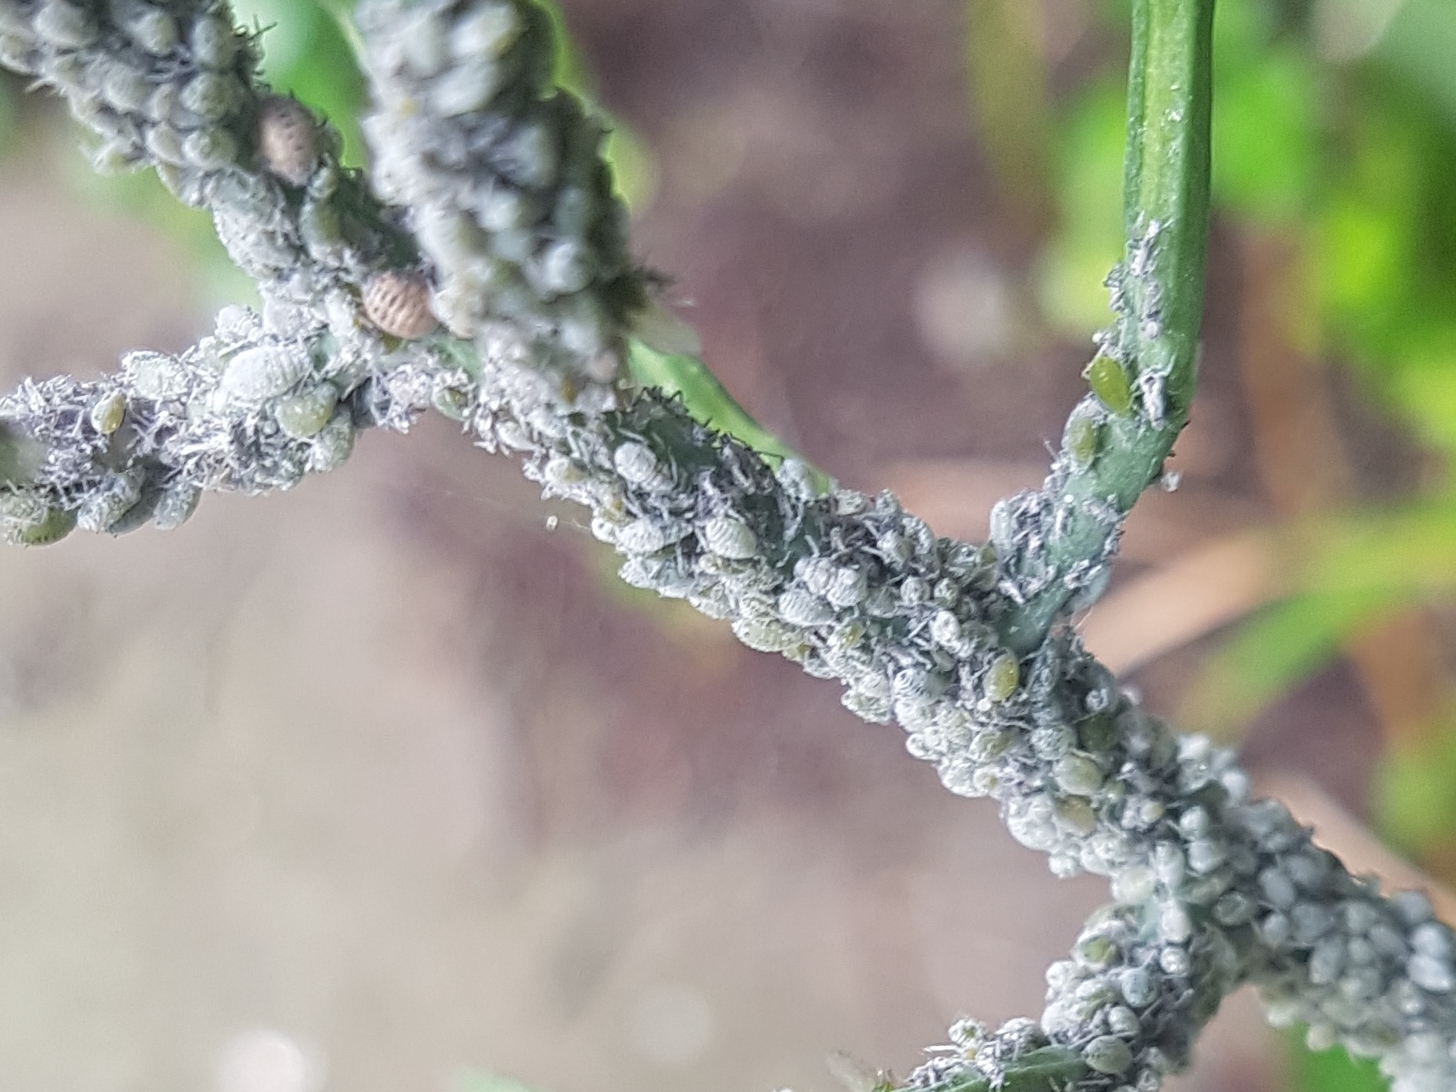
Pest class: cabbage_aphid